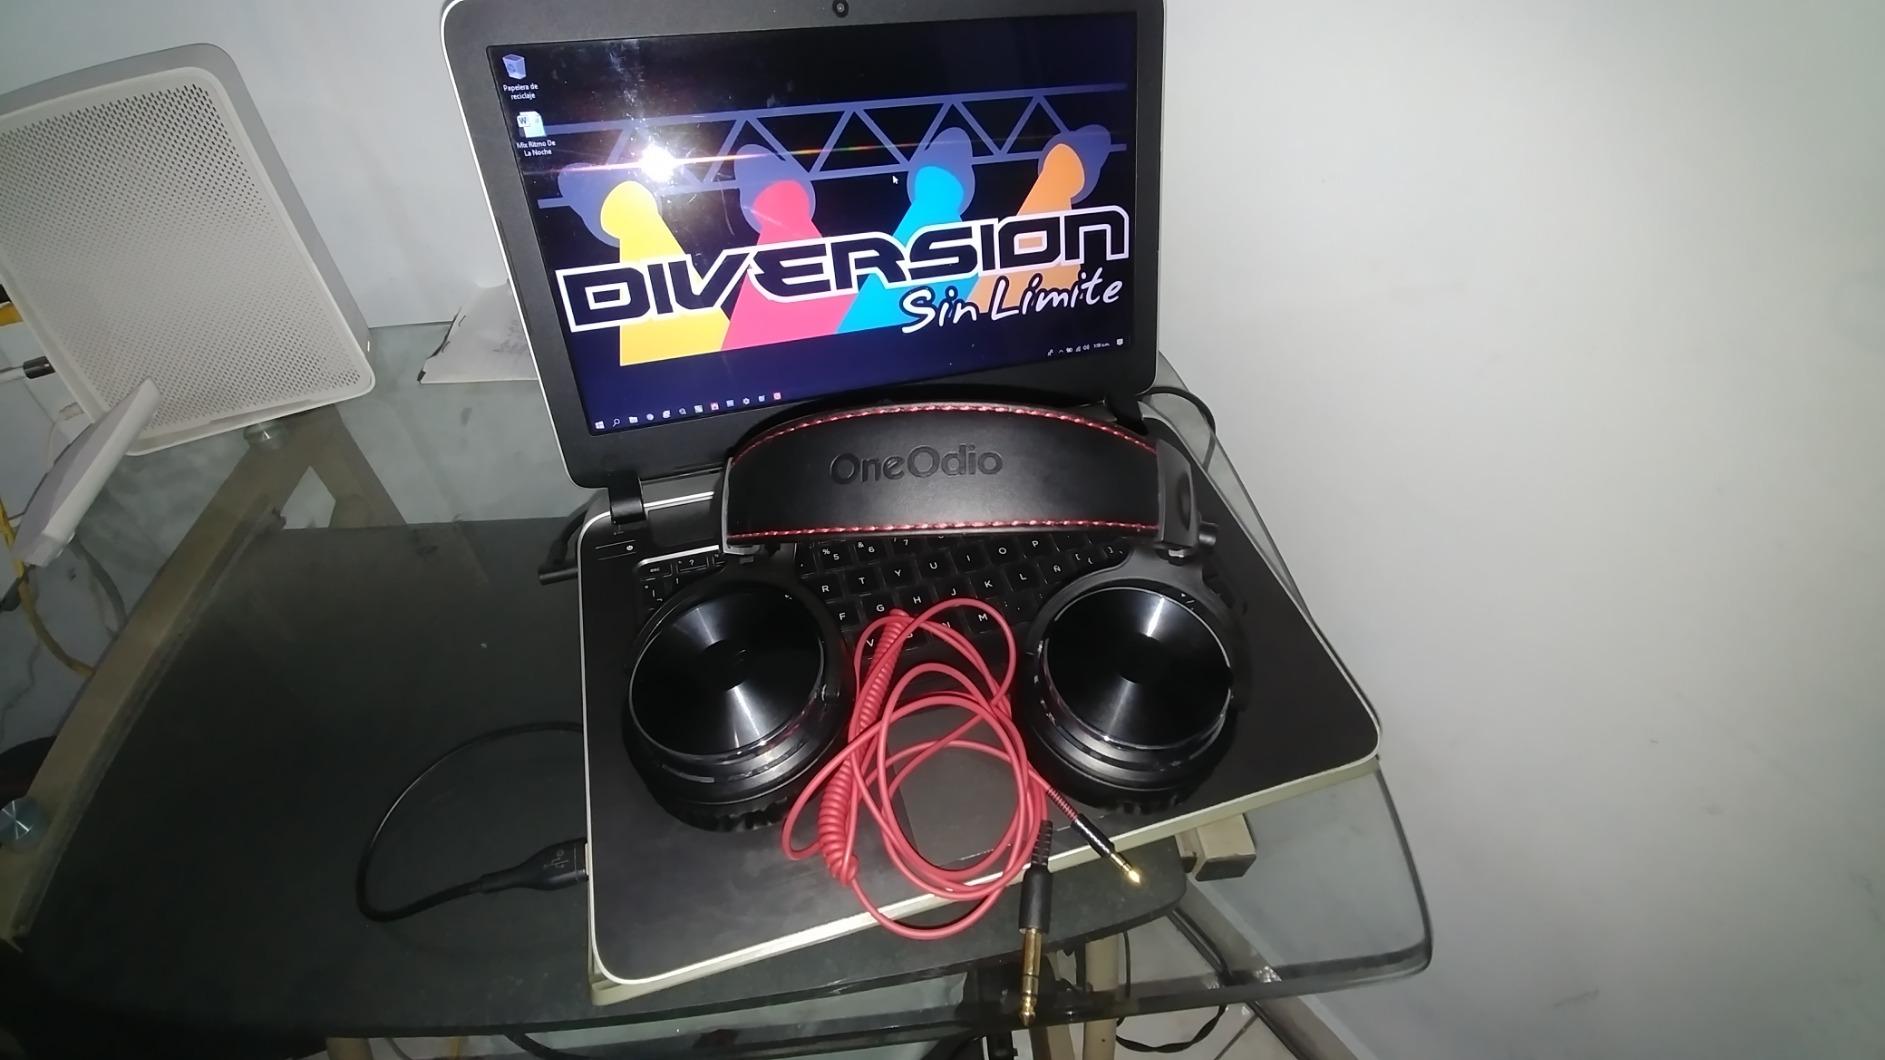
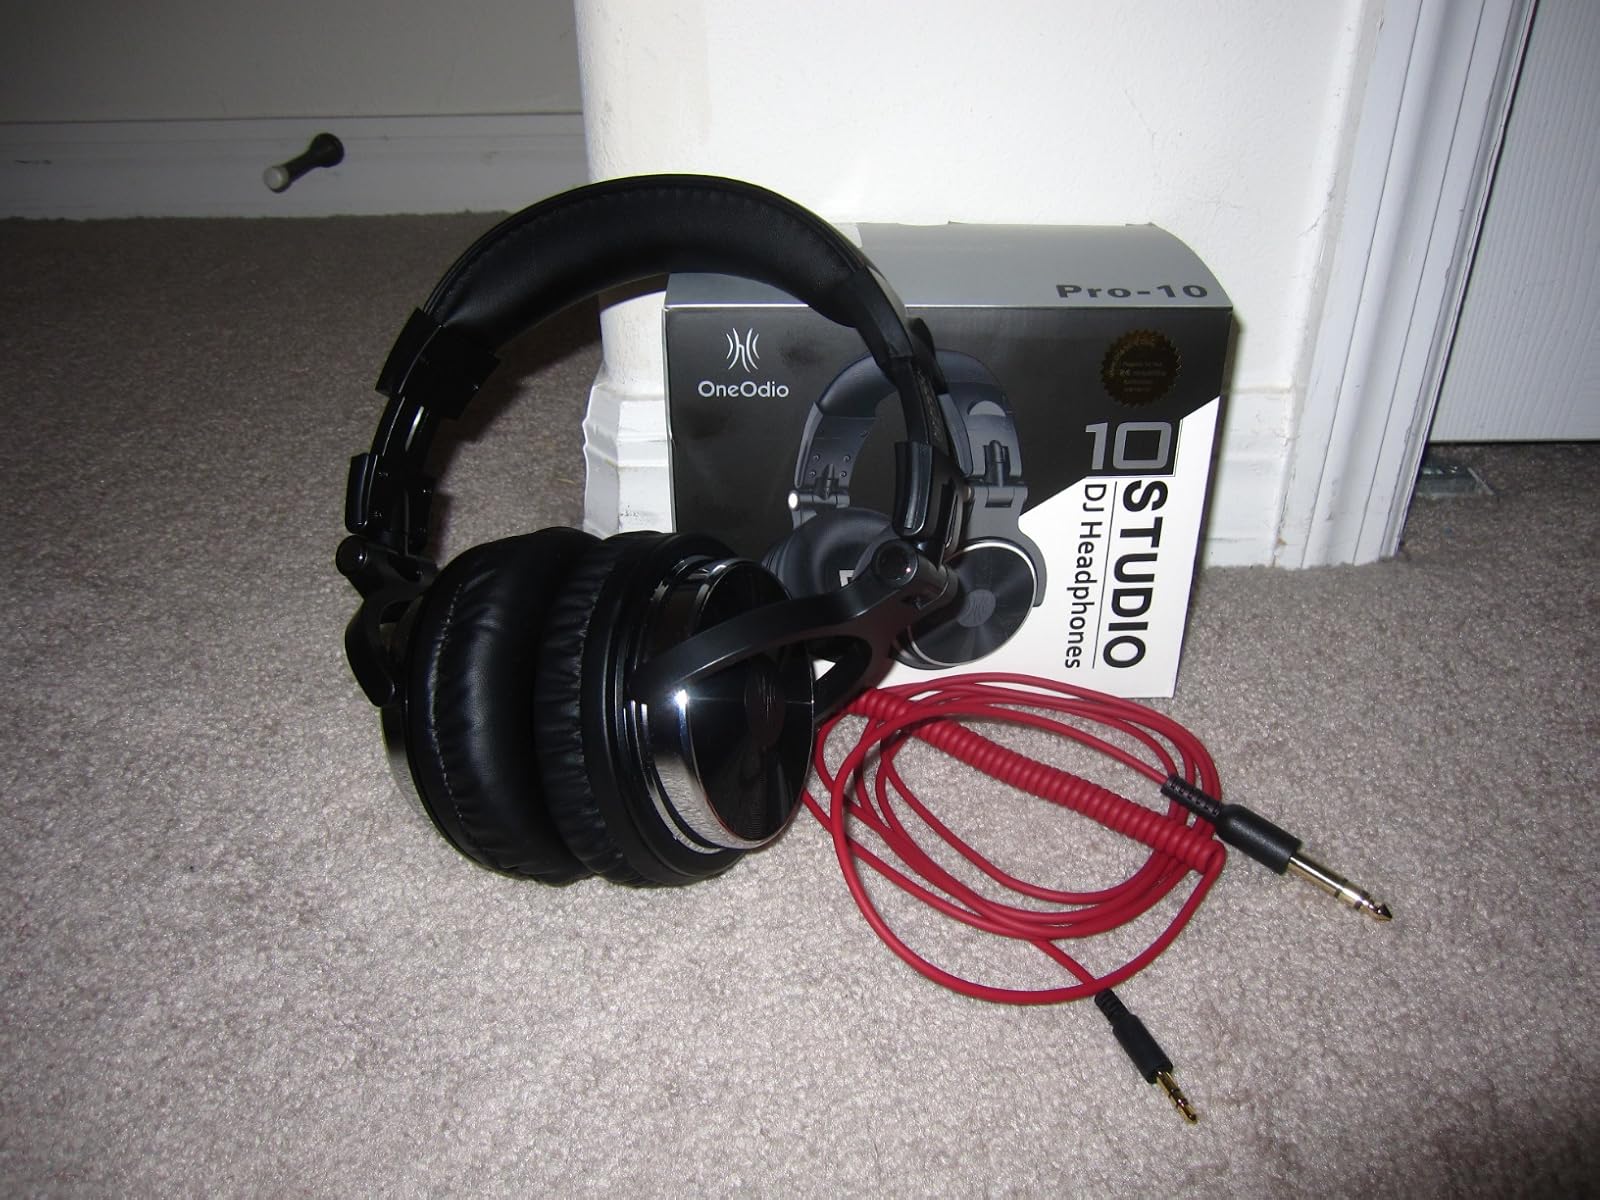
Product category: headphones
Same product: yes